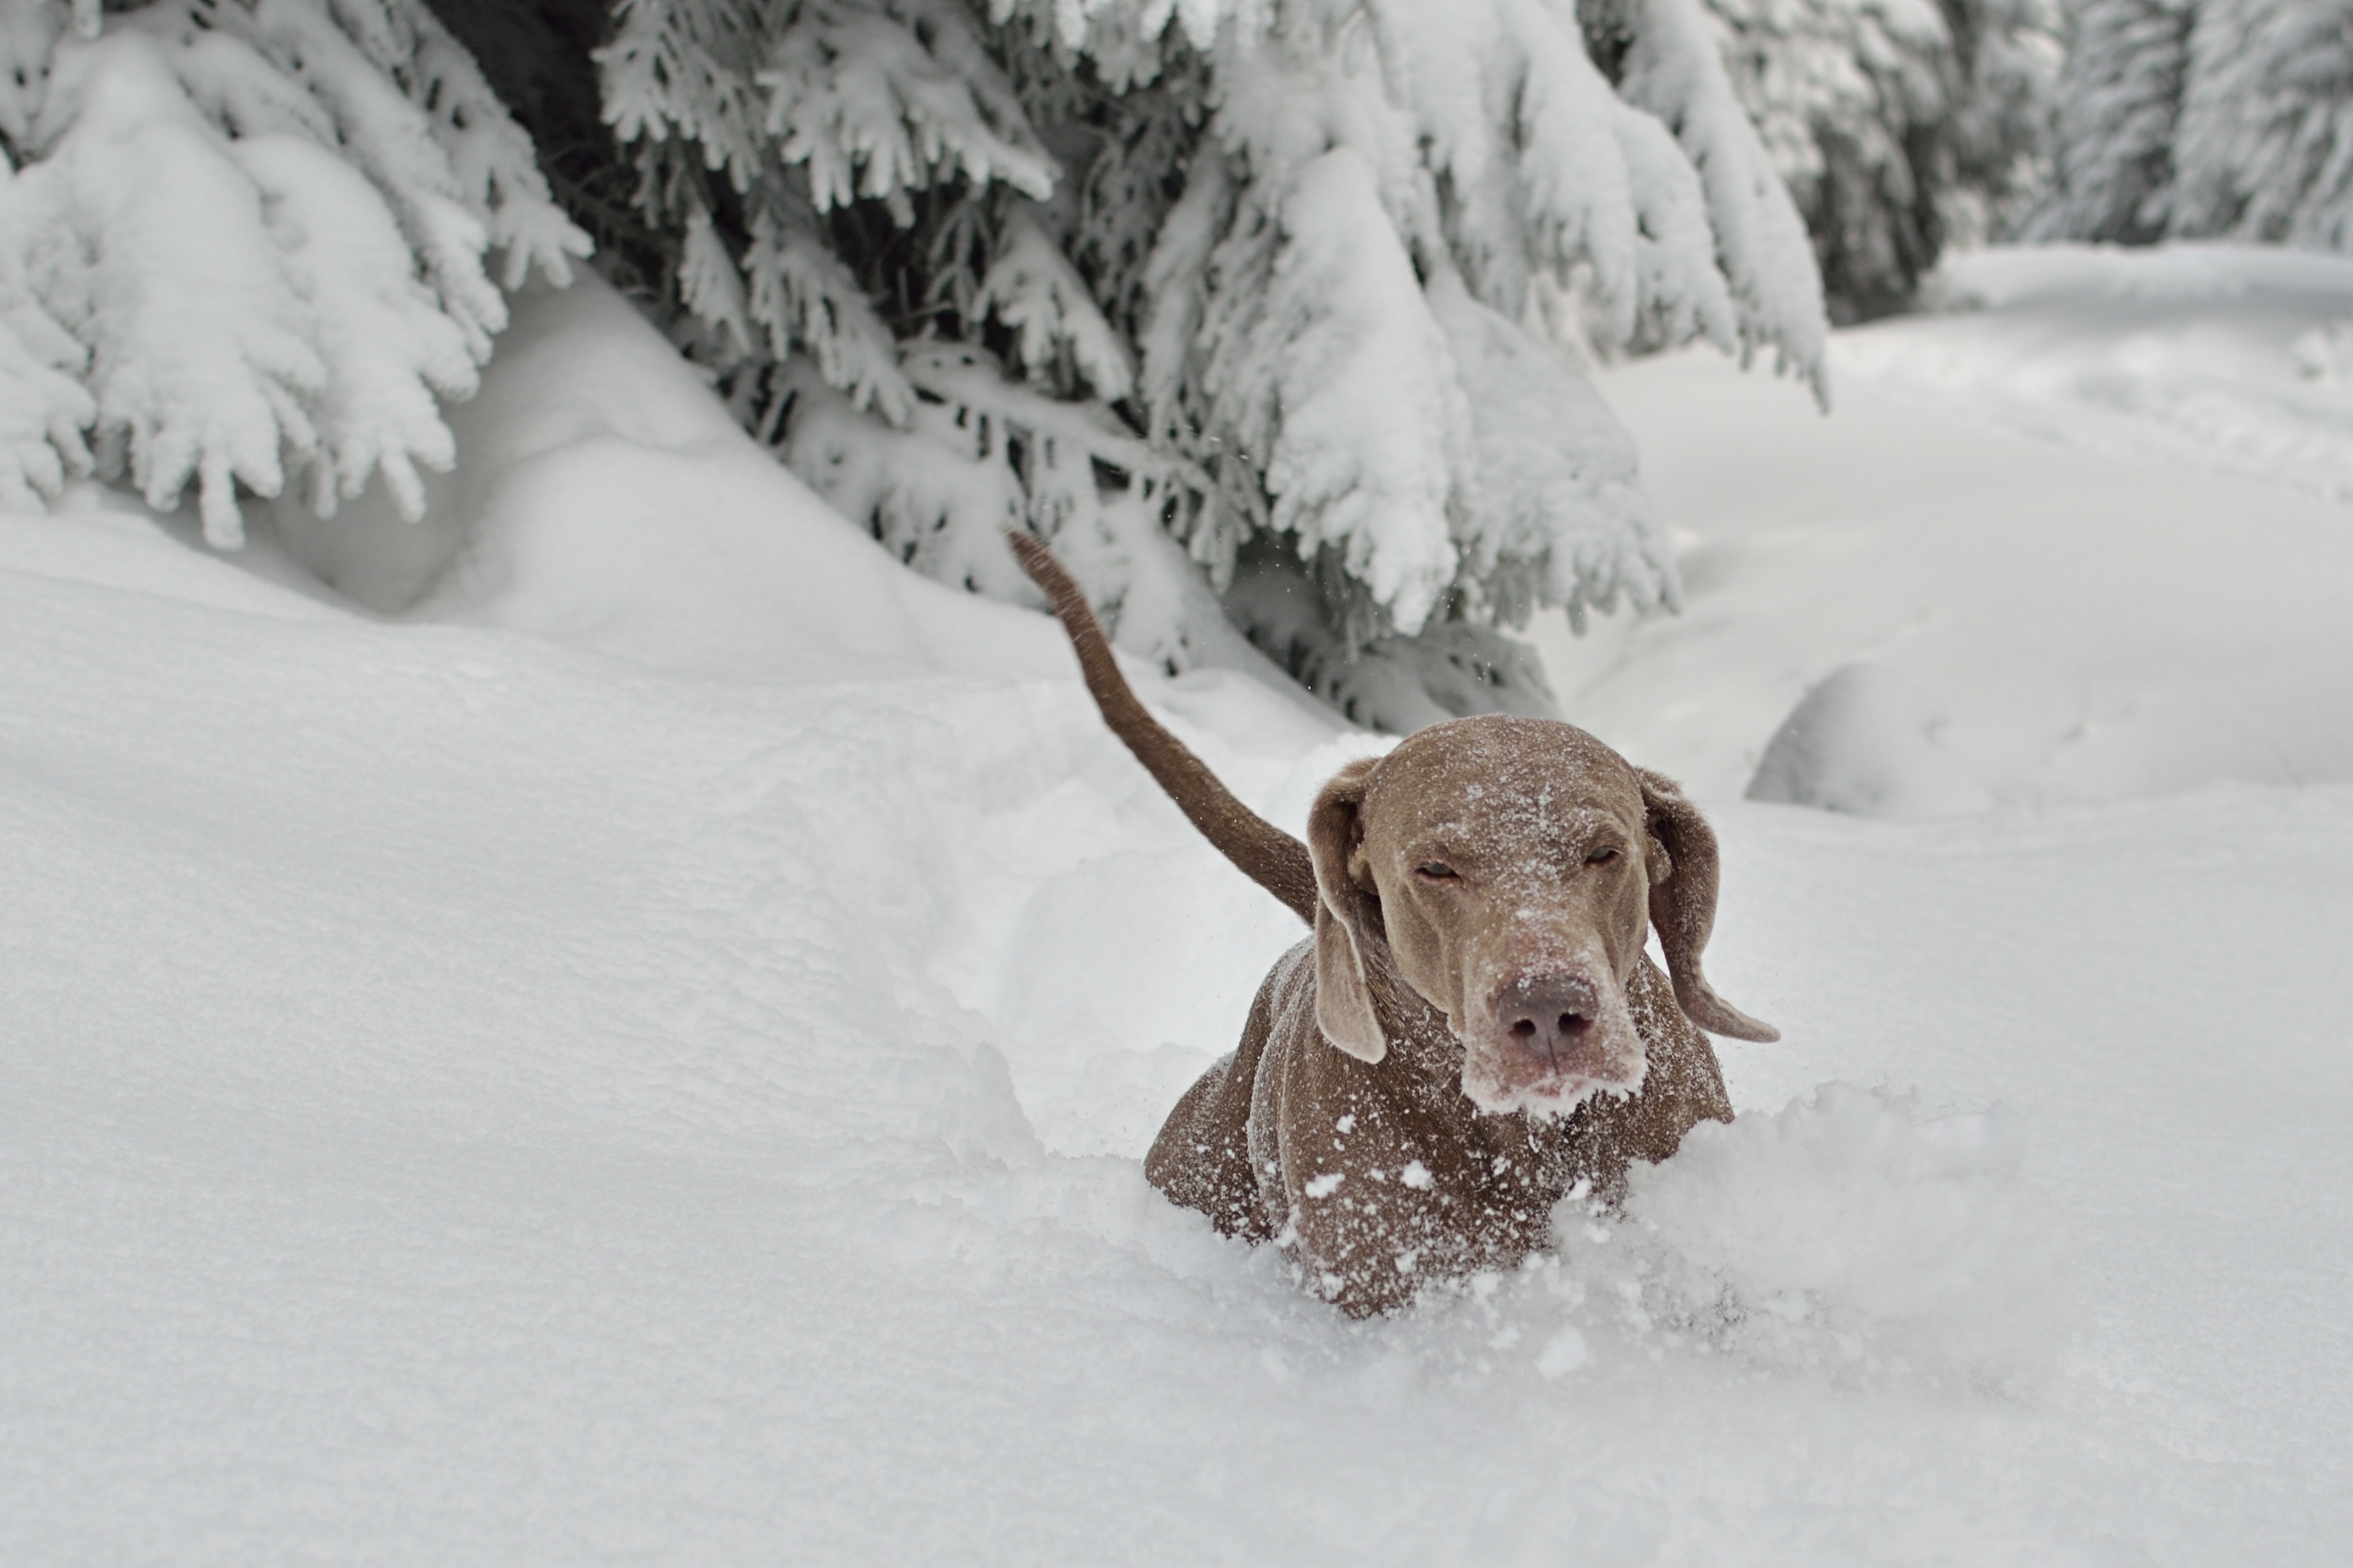
snow, winter, puppy, dog, ice, weimaraner, snout, blizzard, large, dog breed, freezing, great dane, dog like mammal, carnivoran, winter storm, home dog, giant size, a german breed, sporting group